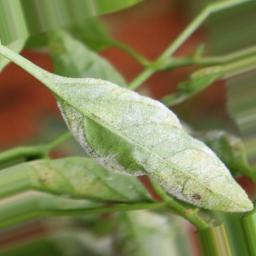
Label: powdery mildew